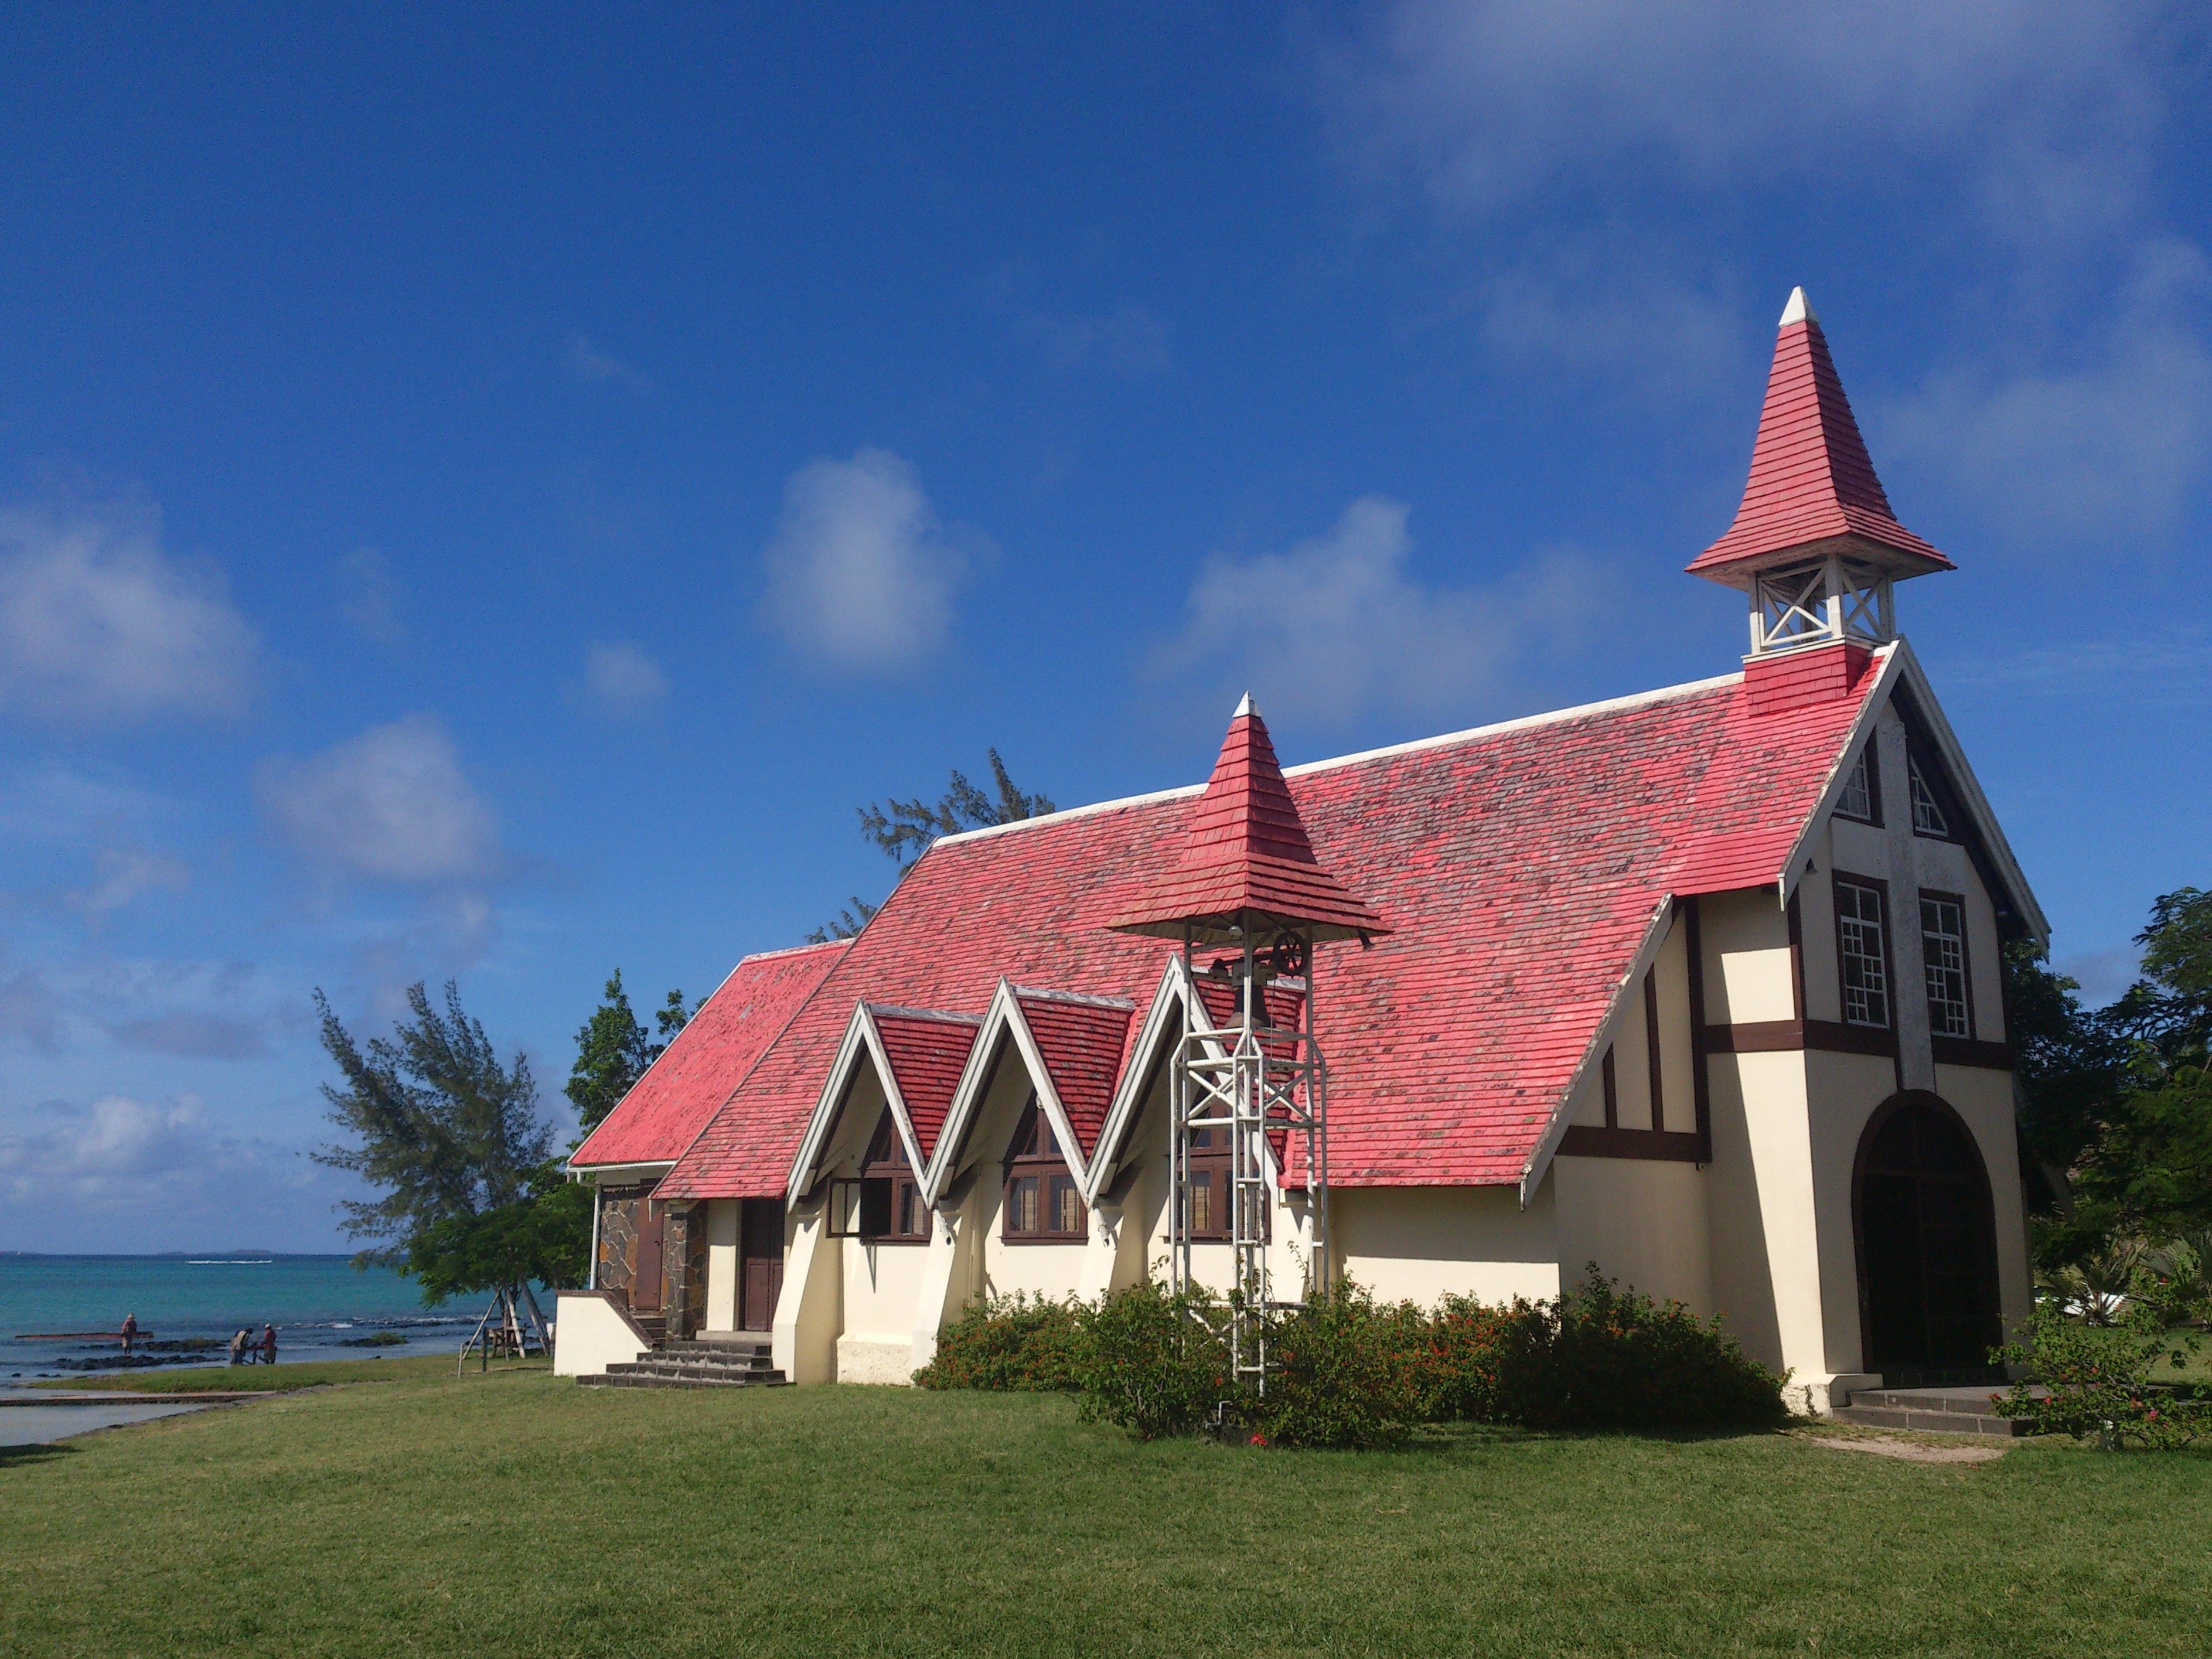
beach, sea, water, house, building, barn, holiday, island, church, chapel, place of worship, clouds, estate, indian ocean, rural area, mauritius